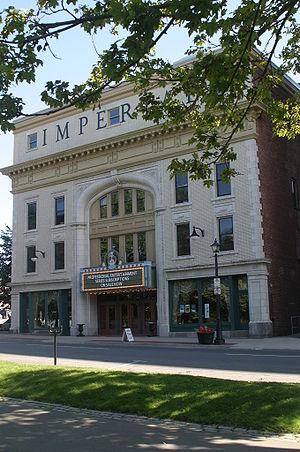
Cet article recense les lieux patrimoniaux du secteur de conservation du patrimoine de Trinity Royal à Saint-Jean inscrit au répertoire des lieux patrimoniaux du Canada, qu'ils soient de niveau provincial, fédéral ou municipal.
Le Théâtre Impérial, officiellement le lieu historique national du Canada du Théâtre Impérial / Bi-Capitol, est un lieu historique national situé à Saint-Jean, au Nouveau-Brunswick. Il est situé au 24, place King sud.